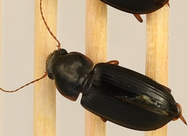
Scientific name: Harpalus pensylvanicus
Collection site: North Sterling NEON (STER), plot STER_029